Air raids on Japan

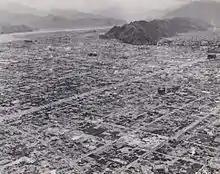
Part of Shizuoka after it was firebombed on 19 June 1945

XXI Bomber Command began incendiary raids against small cities from 17 June. On that night, Hamamatsu, Kagoshima, Ōmuta, Yokkaichi were each attacked by a wing of B-29s using similar tactics to those employed in the firebombing raids against the major cities. Of the 477 B-29s dispatched, 456 struck their targets and Hamamatsu, Kagoshima, Yokkaichi suffered extensive damage; overall of buildings were destroyed. The cities were almost undefended and no B-29s were lost to Japanese actions. This operation was judged a success, and set the pattern for XXI Bomber Command's firebombing attacks until the end of the war. As the campaign continued and the most important cities were destroyed, the bombers were sent against smaller and less significant cities. On most nights that raids were conducted, four cities were attacked, each by a wing of bombers. Two-wing operations were conducted against Fukuoka on 19 June and Ōmuta on 26 July, however. Sixteen multi-city incendiary attacks had been conducted by the end of the war (an average of two per week), and these targeted 58 cities. The incendiary raids were coordinated with precision bombing attacks during the last weeks of the war in an attempt to force the Japanese government to surrender. As the small cities were not defended by anti-aircraft guns and Japan's night-fighter force was ineffective, only a single B-29 was shot down during this campaign; a further 66 were damaged and 18 crashed as a result of accidents.